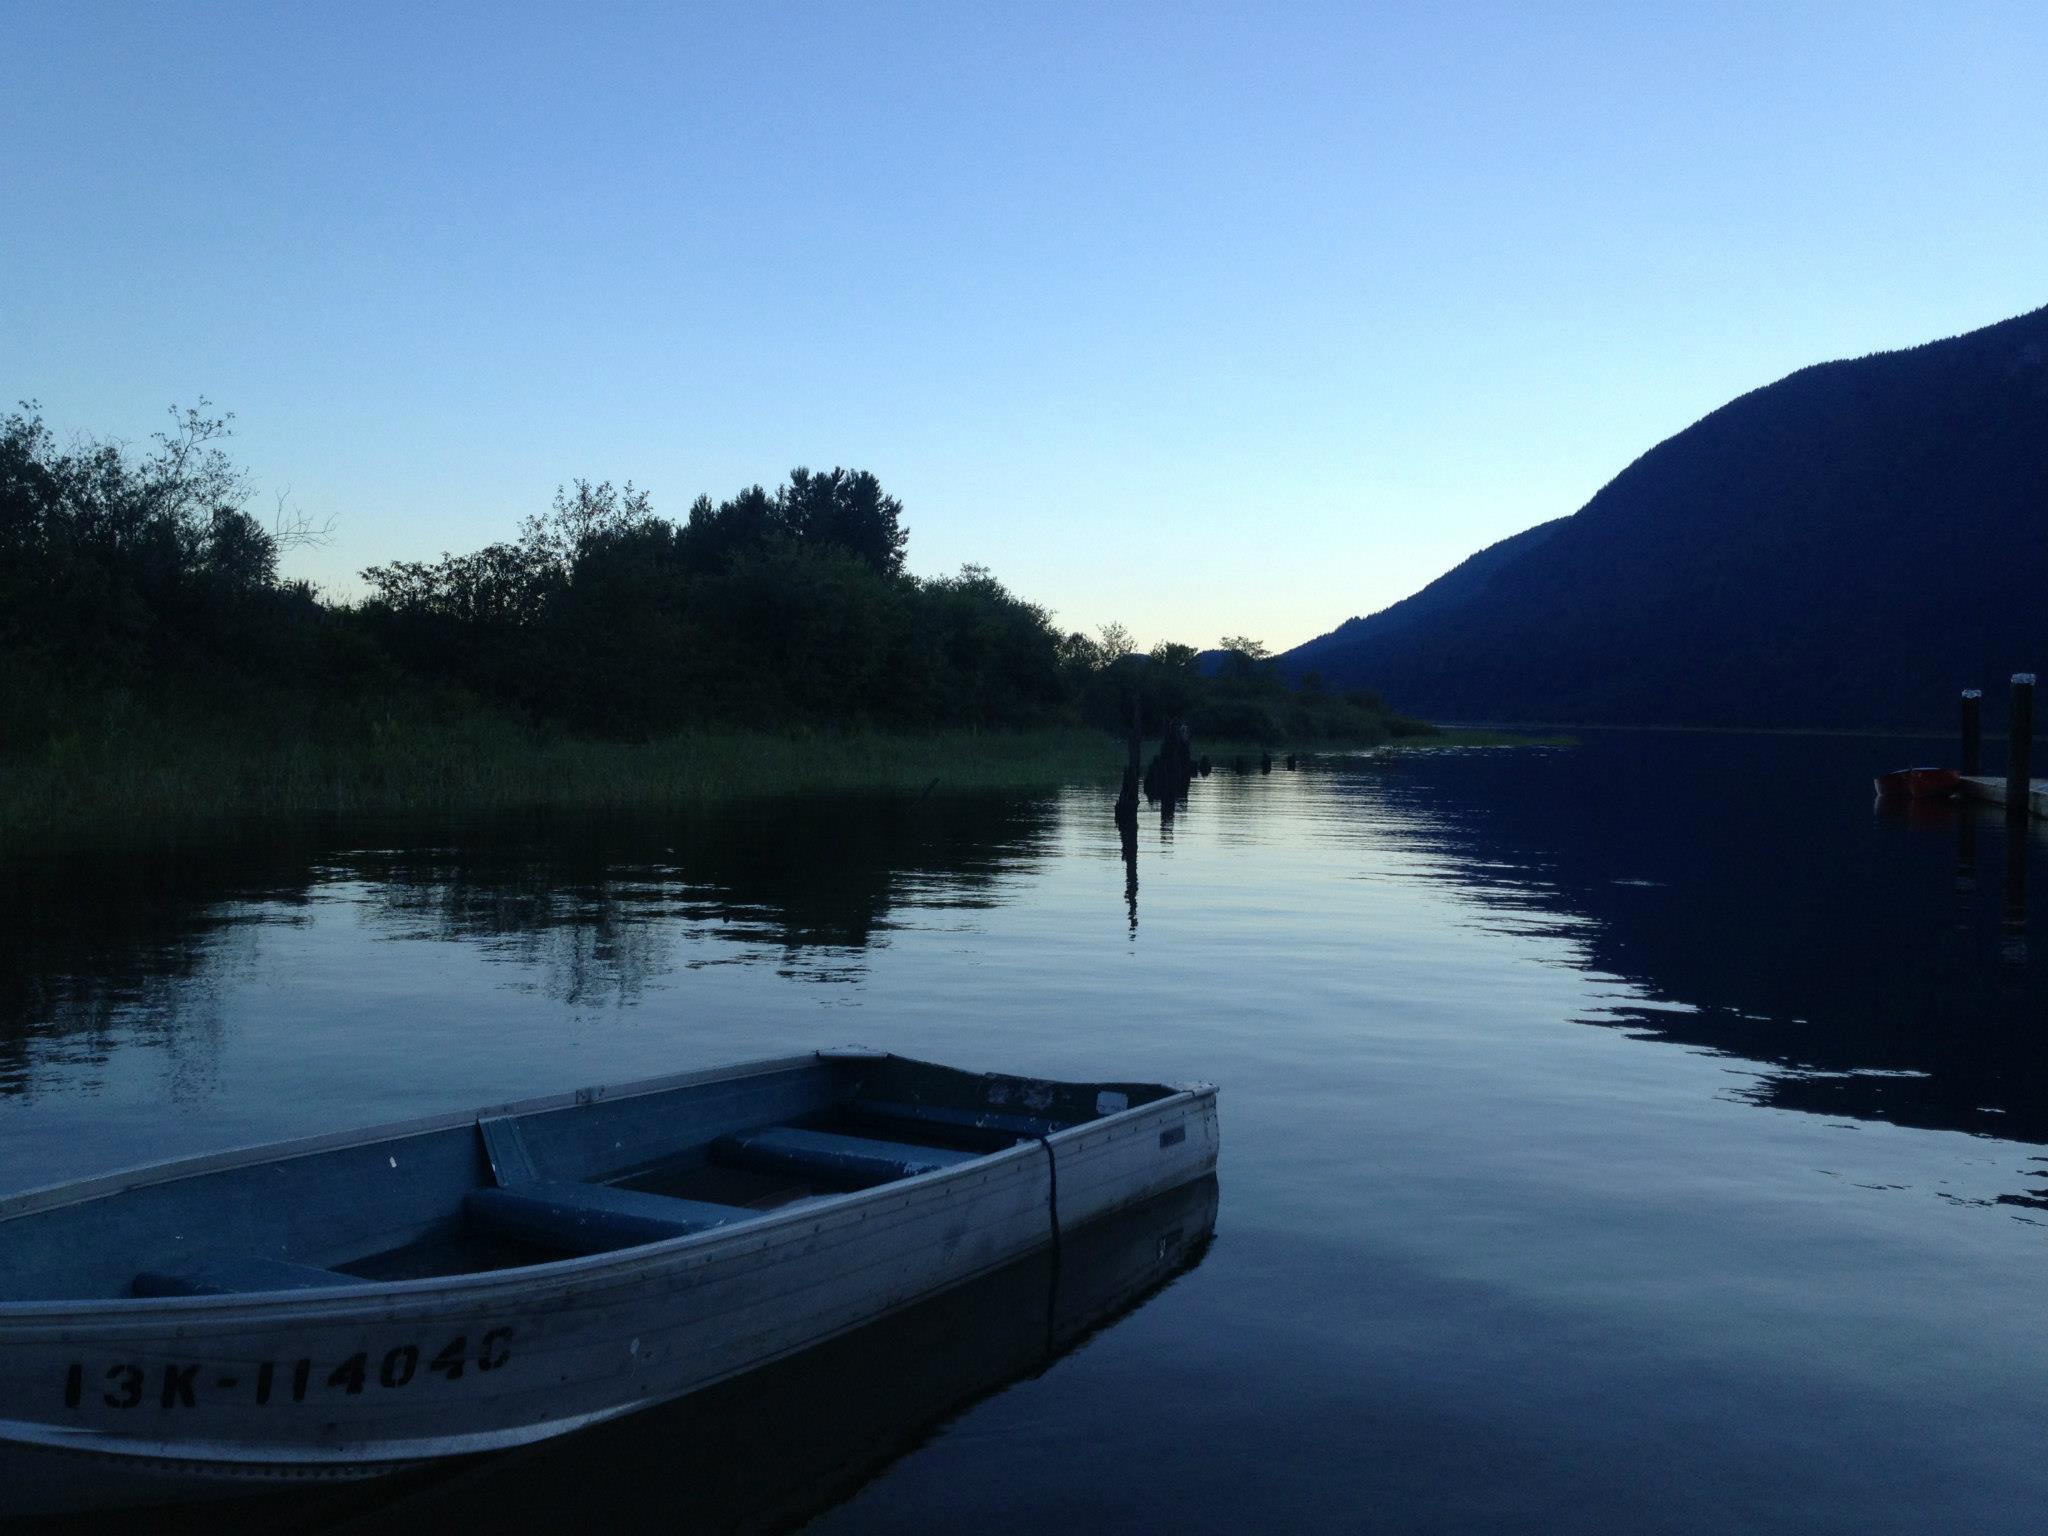
sea, boat, lake, river, reflection, vehicle, bay, reservoir, boating, watercraft, loch, watercraft rowing